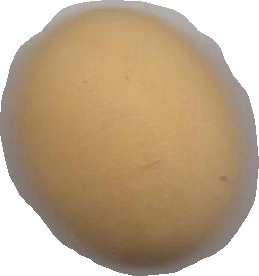
Variety: Dega